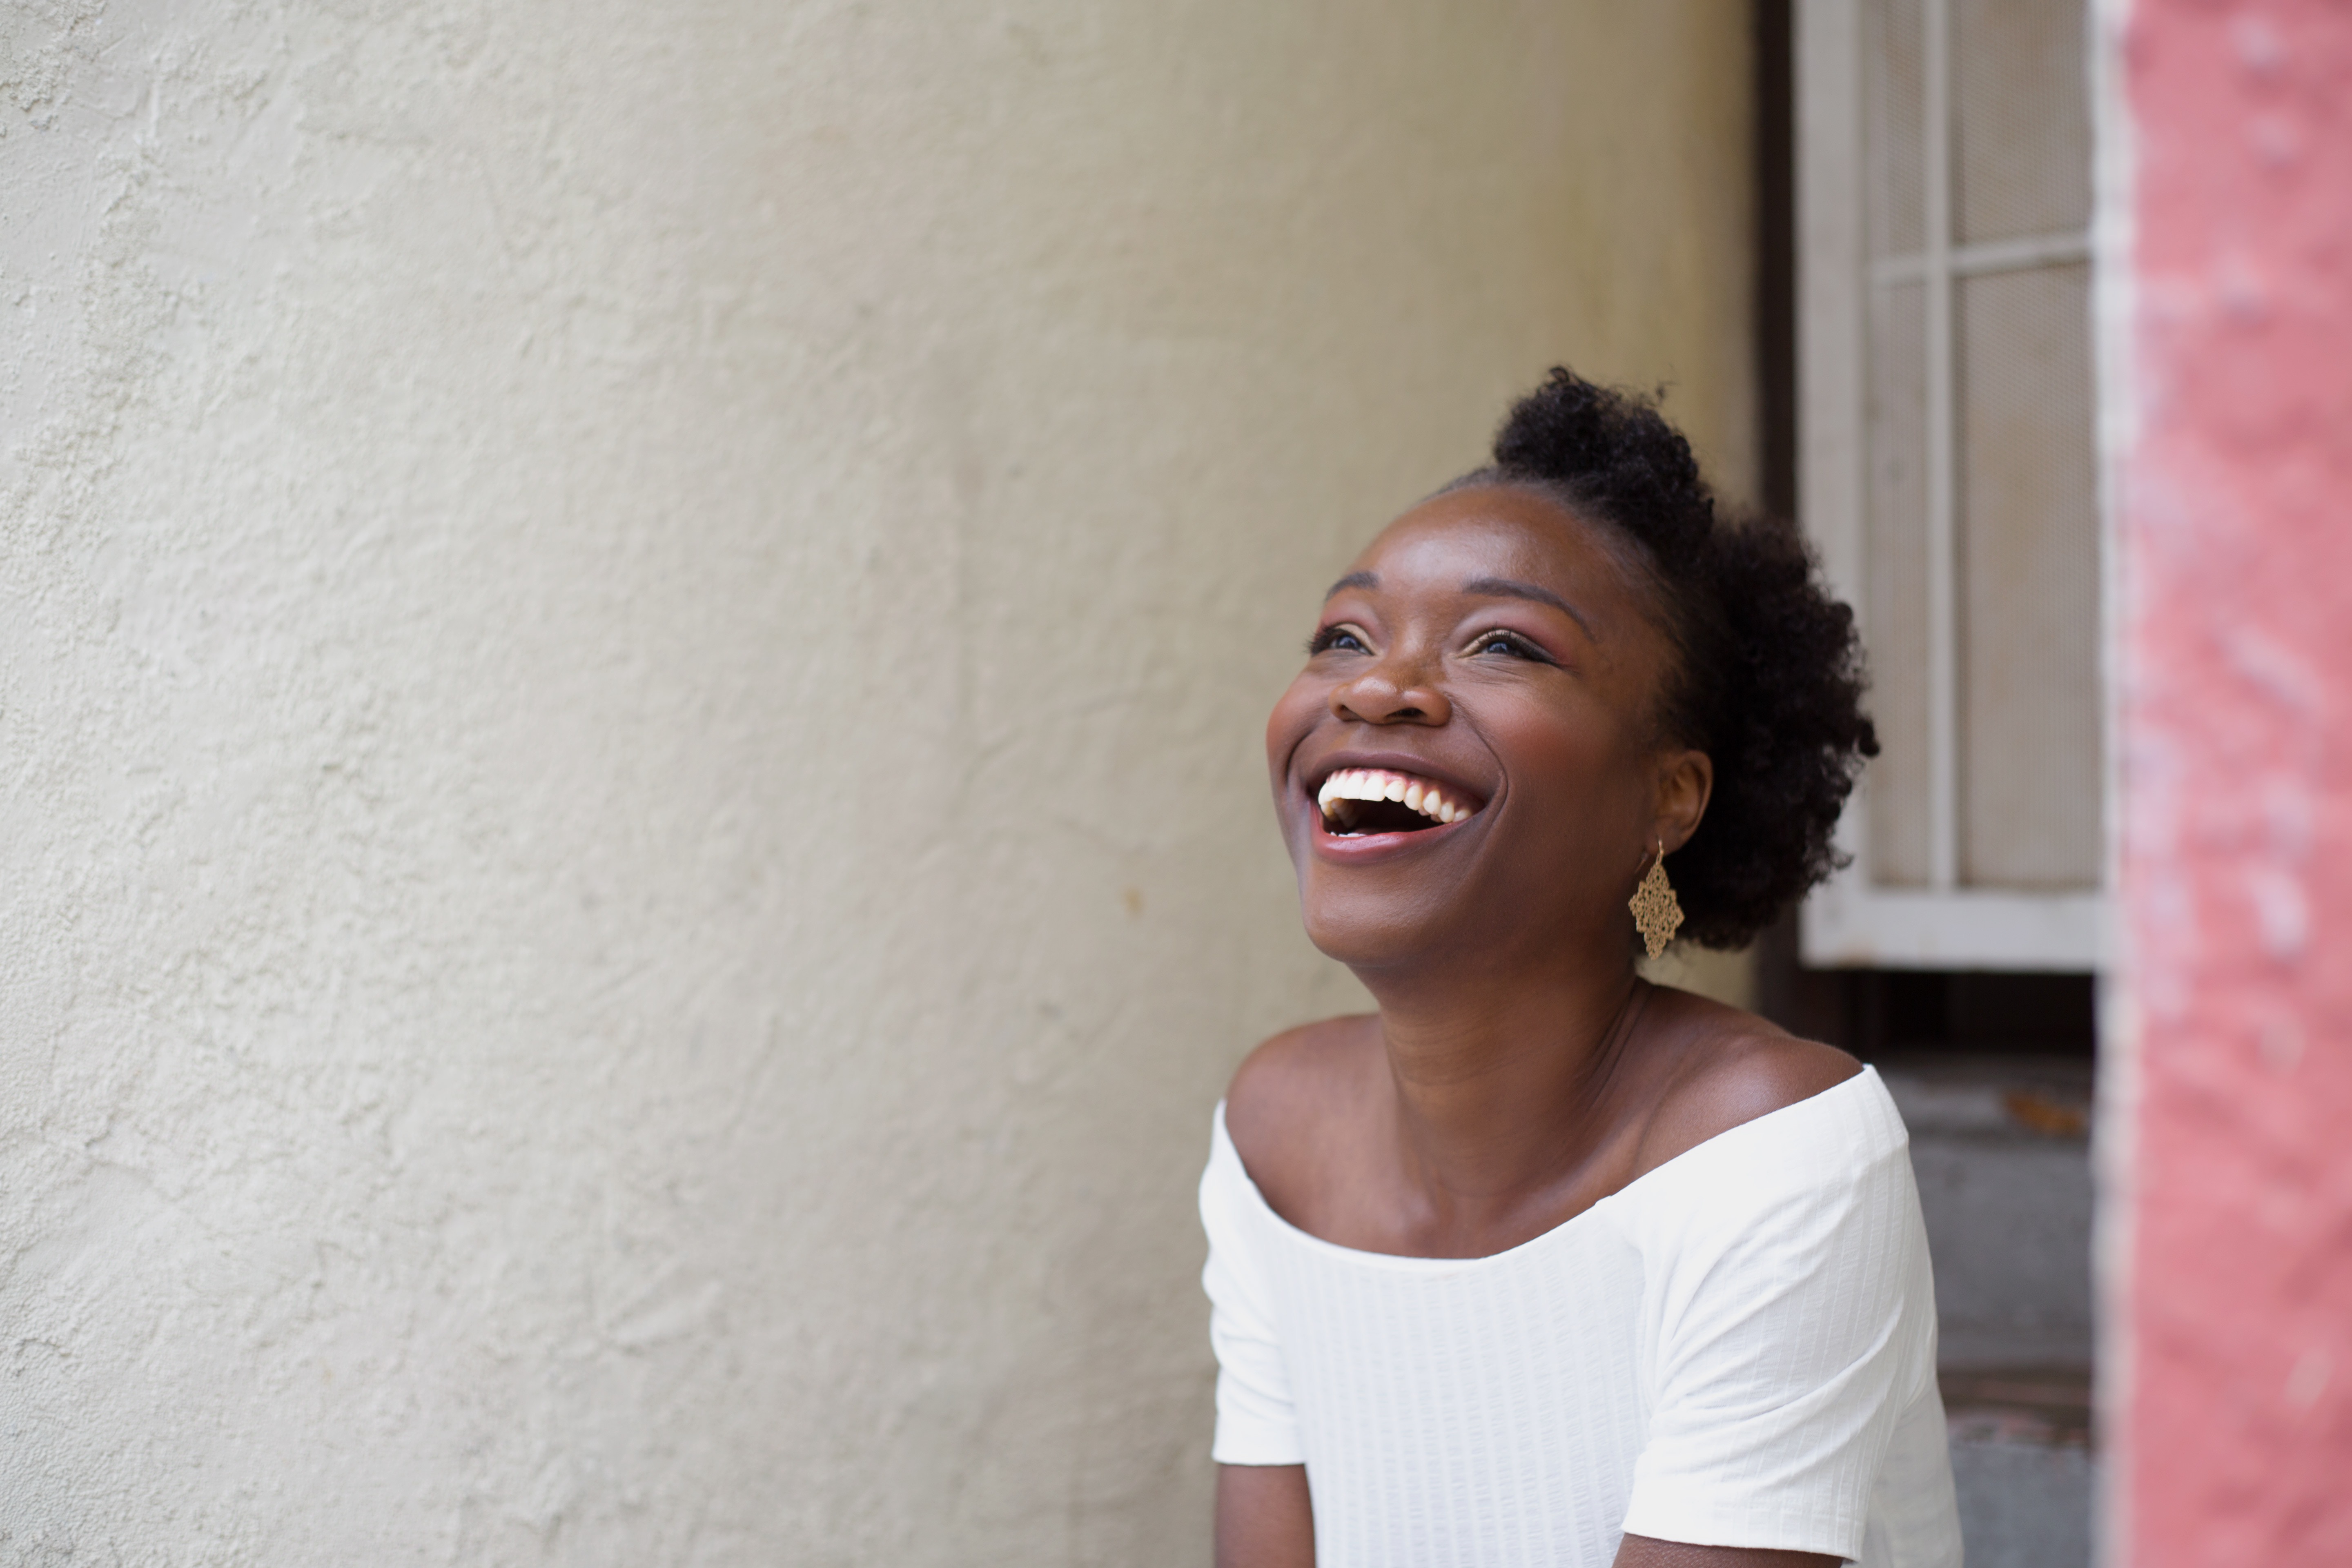
hand, person, woman, white, female, portrait, red, child, lady, facial expression, smile, laugh, laughing, head, skin, beauty, emotion